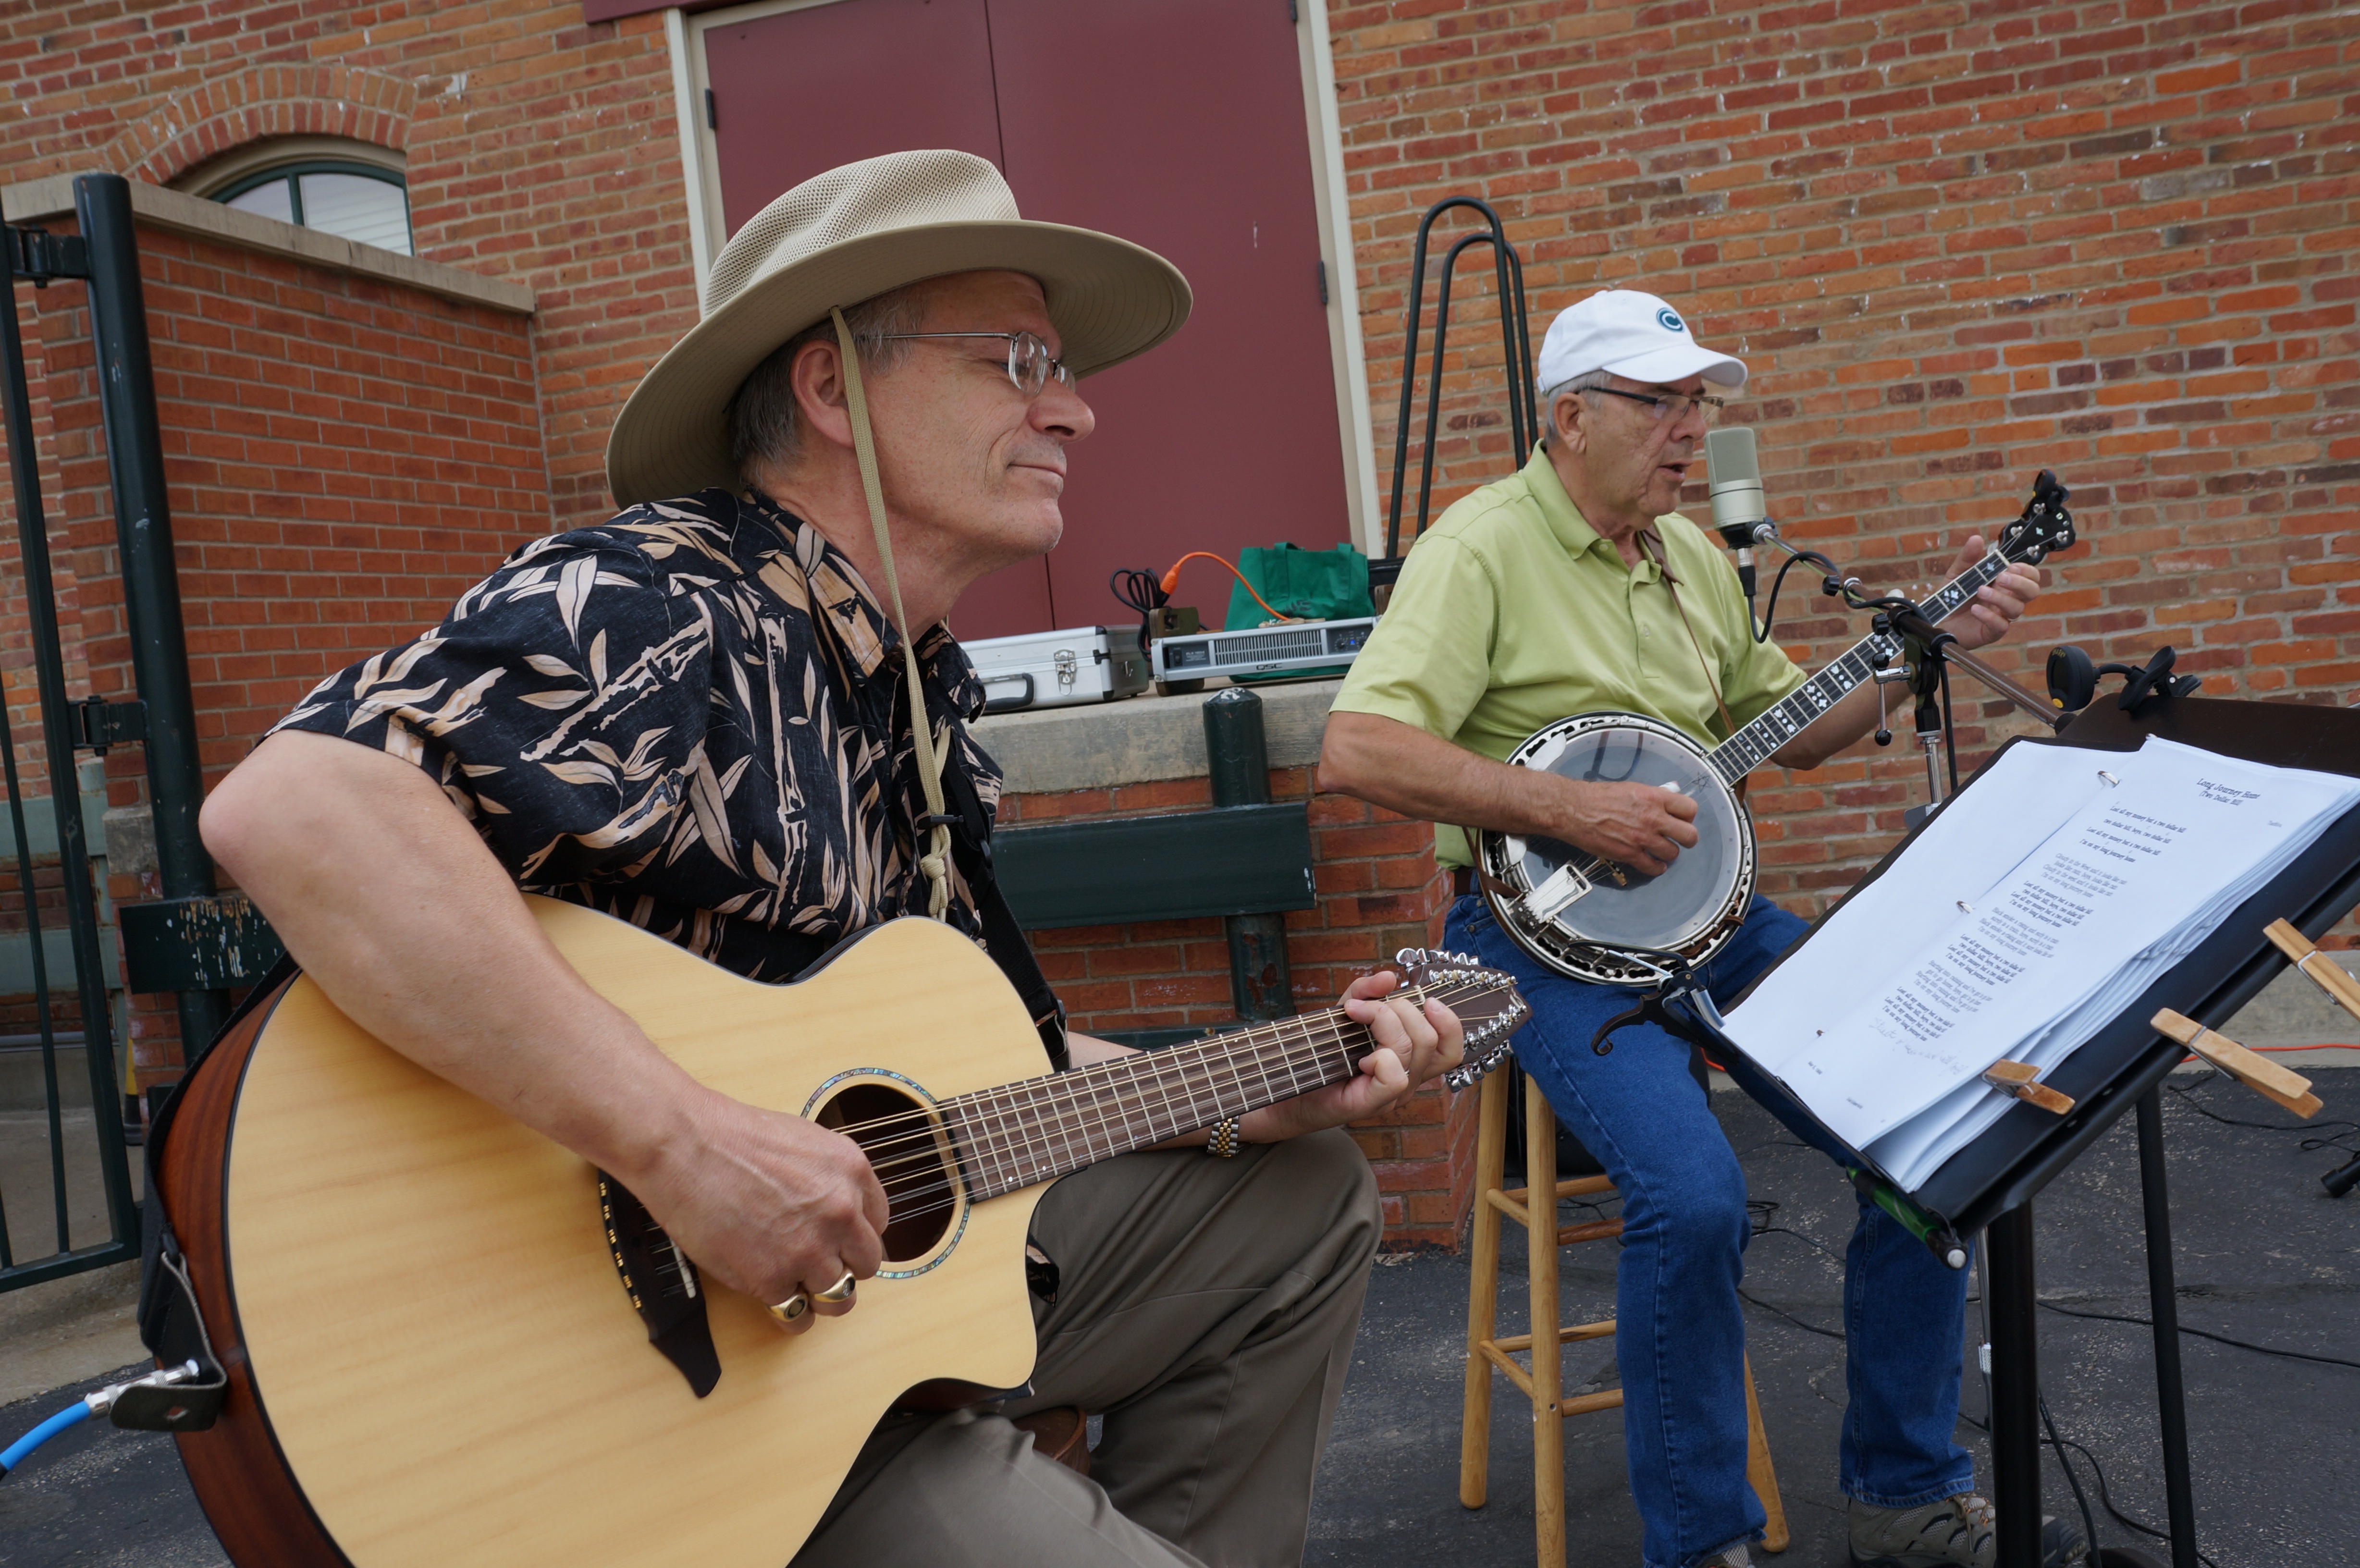
person, music, street, guitar, performer, musician, farmers market, singing, musicians, guitarist, banjo, midwest, entertainer, social group